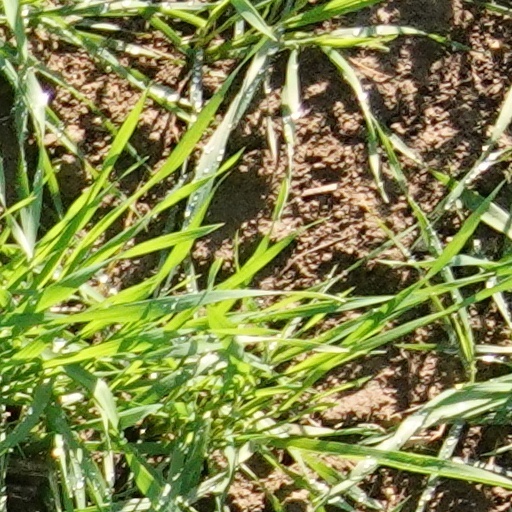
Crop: wheat